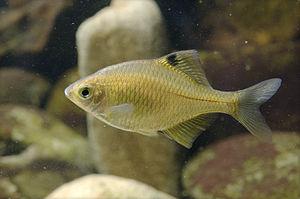
"Rhodeus est un genre de poissons téléostéens de la famille des Cyprinidae et de l'ordre des Cypriniformes. Le nom scientifique est dérivé du mot grec « rhodeos », ce qui signifie ""rose"". La plupart des espèces du genre sont limitées à l'Asie, mais deux espèces se rencontrent en Europe.
Rhodeus ocellatus est une espèce de poissons téléostéens de la famille des Cyprinidae et de l'ordre des Cypriniformes.